Madurai district

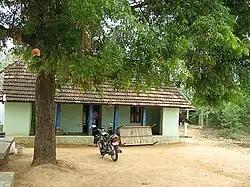
Village house in Melur

The main kingdoms which ruled Madurai are the Pandyas and the Nayaks.